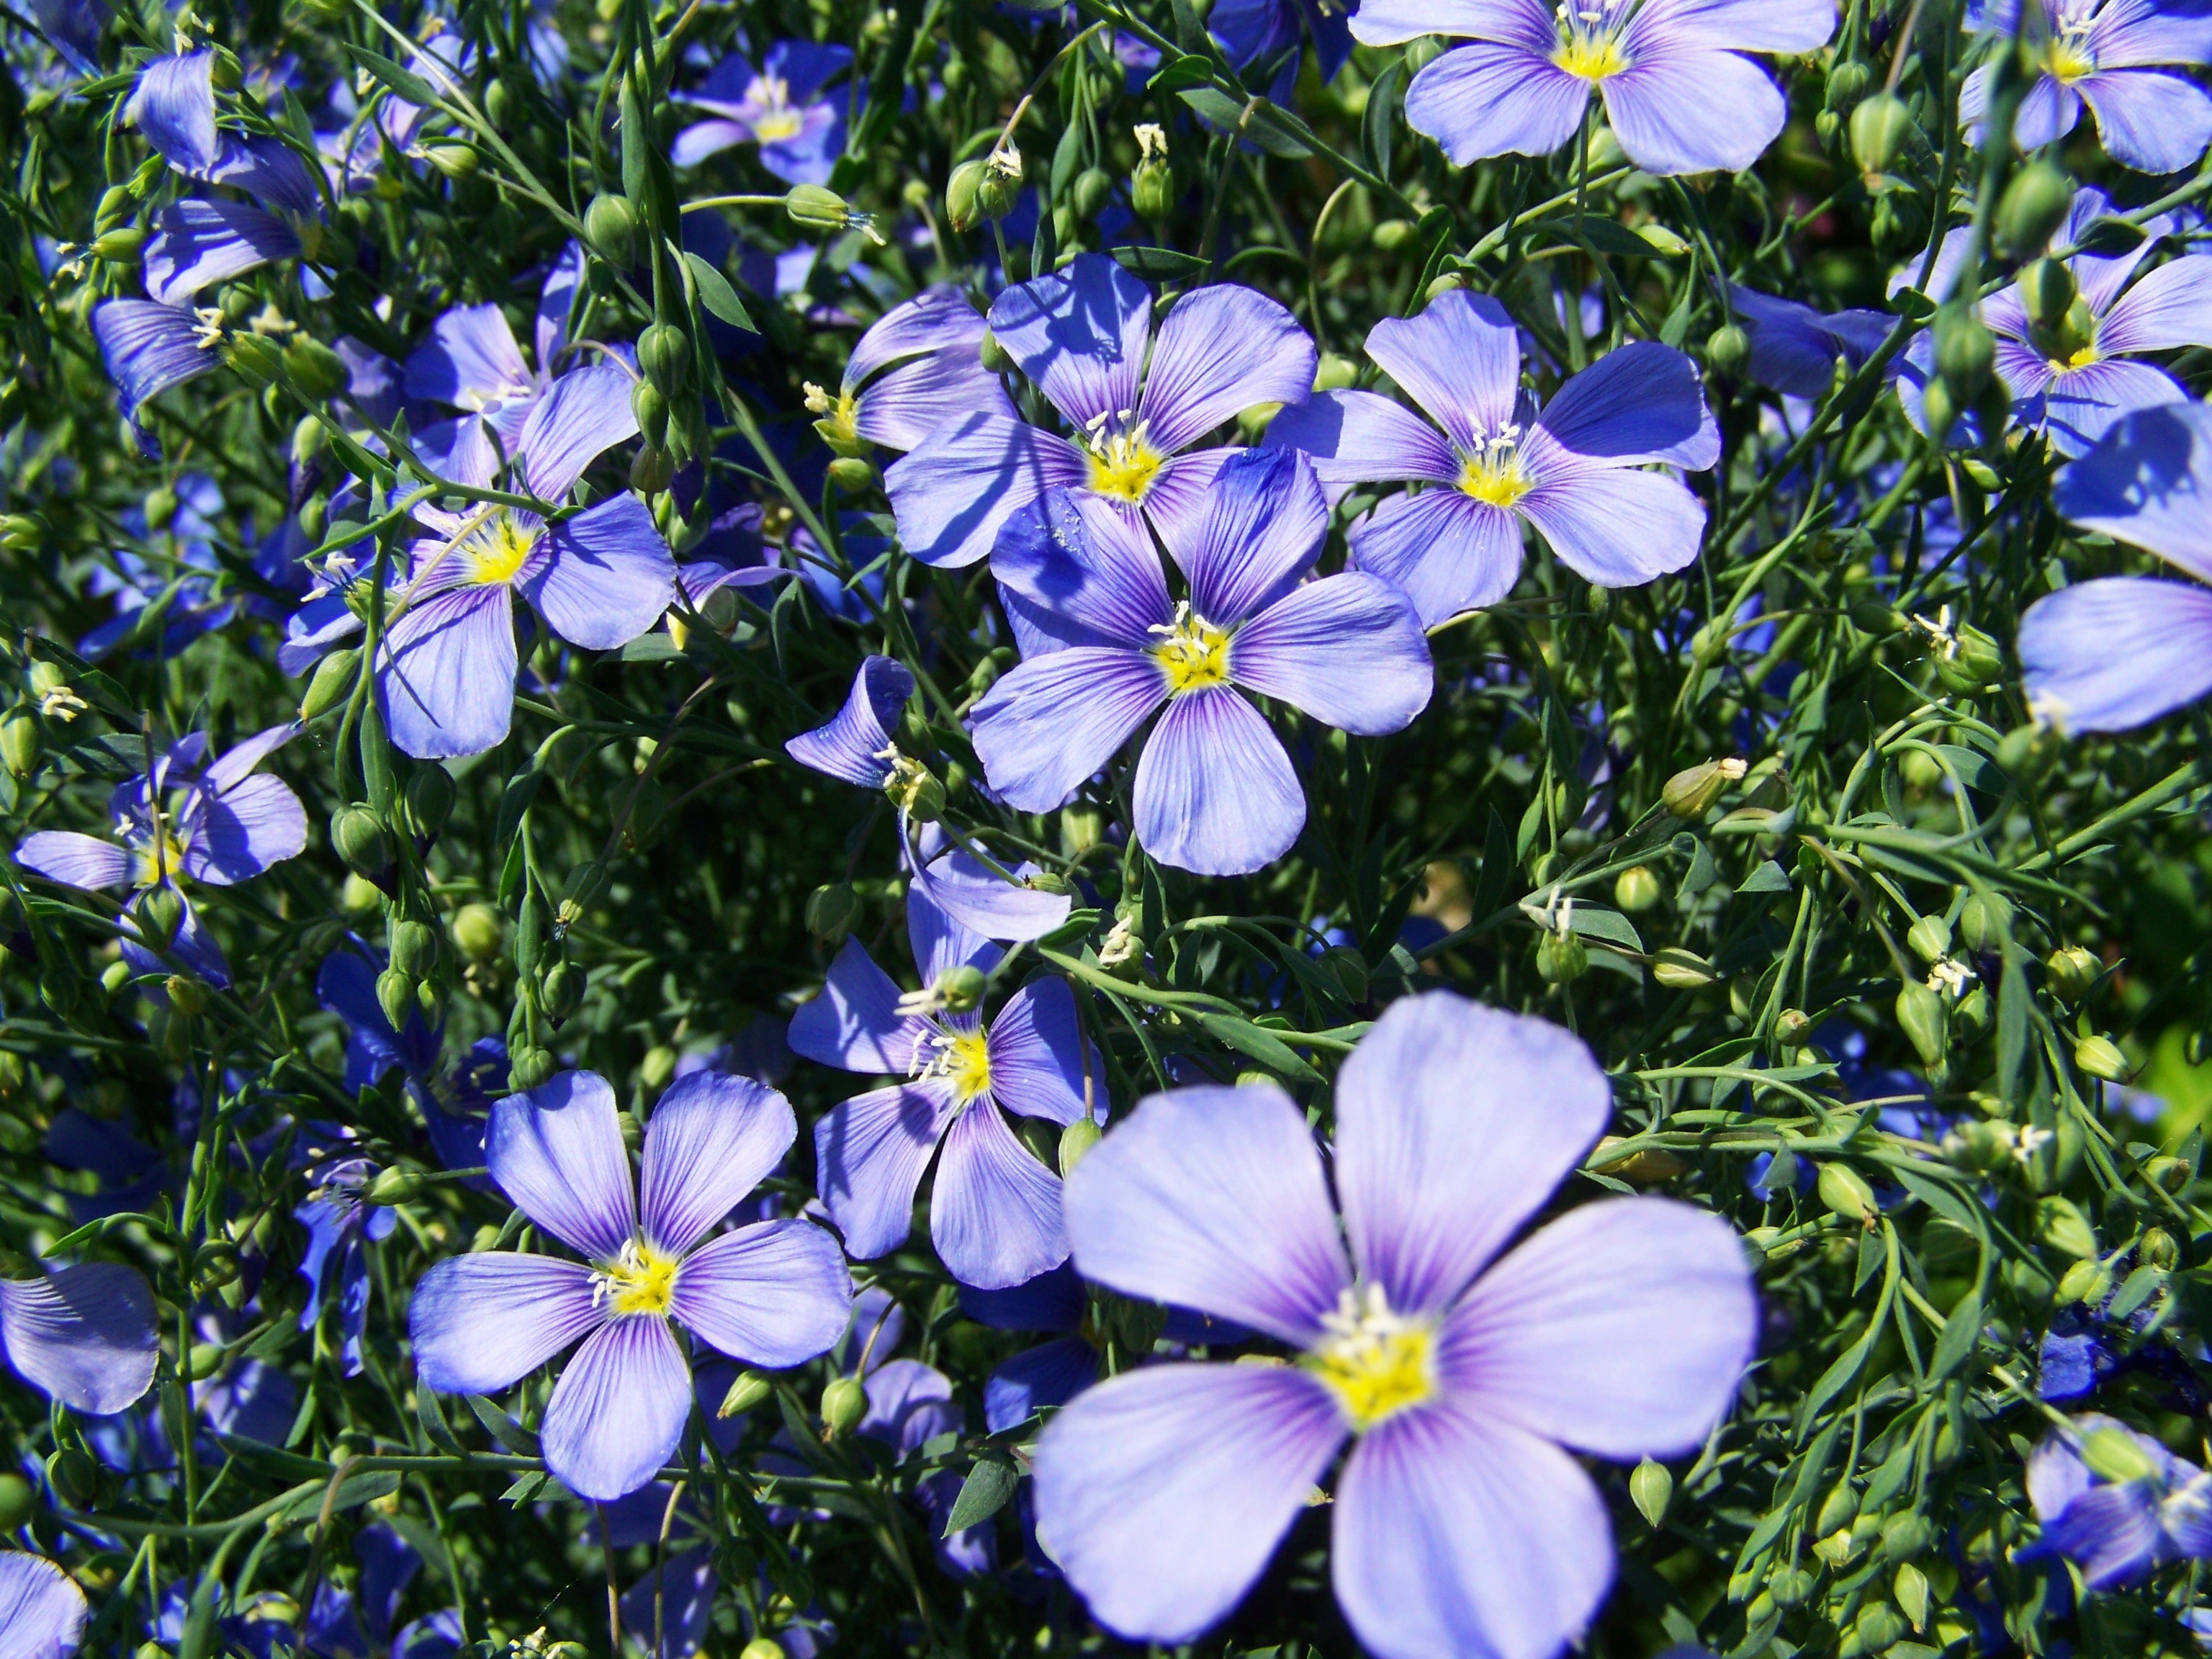
plant, flower, garden, flora, wildflower, cornflower, viola, flowering plant, light blue, annual plant, land plant, violet family